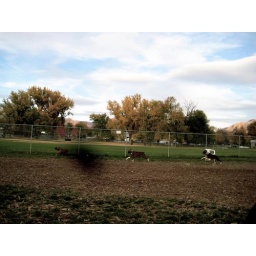
muffin, mildred &amp;amp; mercedes, running at the dog park in salt lake city, utah.